Azumanga Daioh

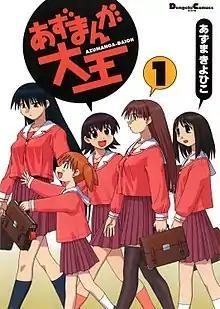
Cover of the first manga volume, featuring from left to right: Sakaki, Chiyo, Tomo, Yomi, and Osaka

is a Japanese "yonkoma" comedy manga series written and illustrated by Kiyohiko Azuma. It was serialized from February 1999 to May 2002 in the monthly magazine "Dengeki Daioh" by MediaWorks; three additional chapters were published in Shogakukan's "Monthly Shōnen Sunday" in May 2009 to celebrate the manga's tenth anniversary. The manga was first released in English by ADV Manga, and later re-issued by Yen Press.